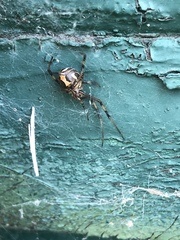
Species: Lactrodectus_hesperus